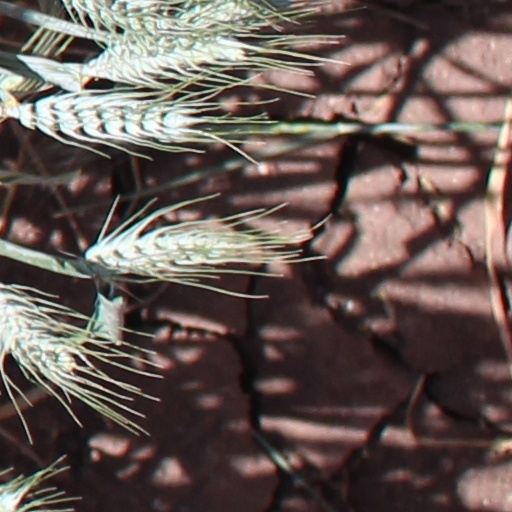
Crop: wheat